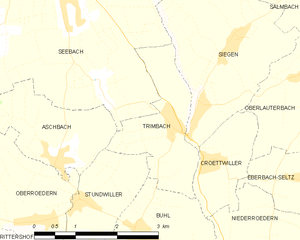
Carte des communes françaises